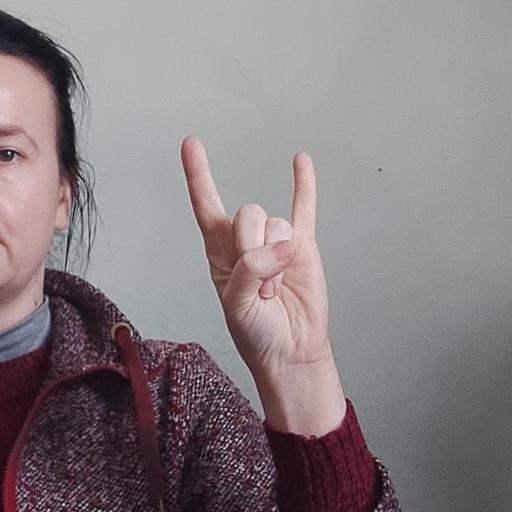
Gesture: rock